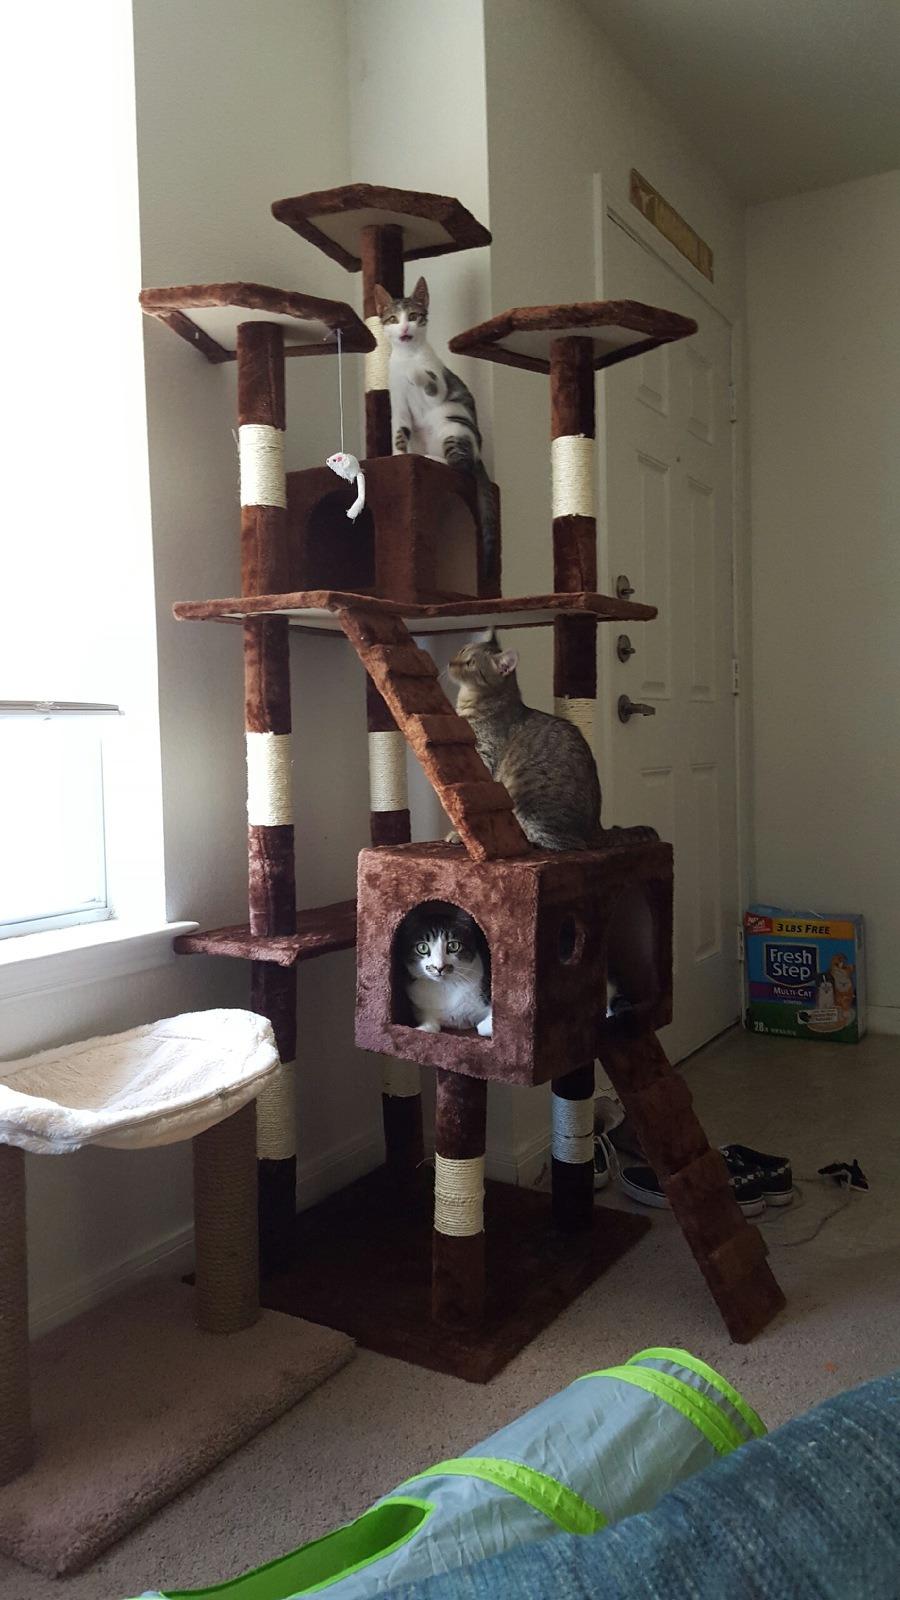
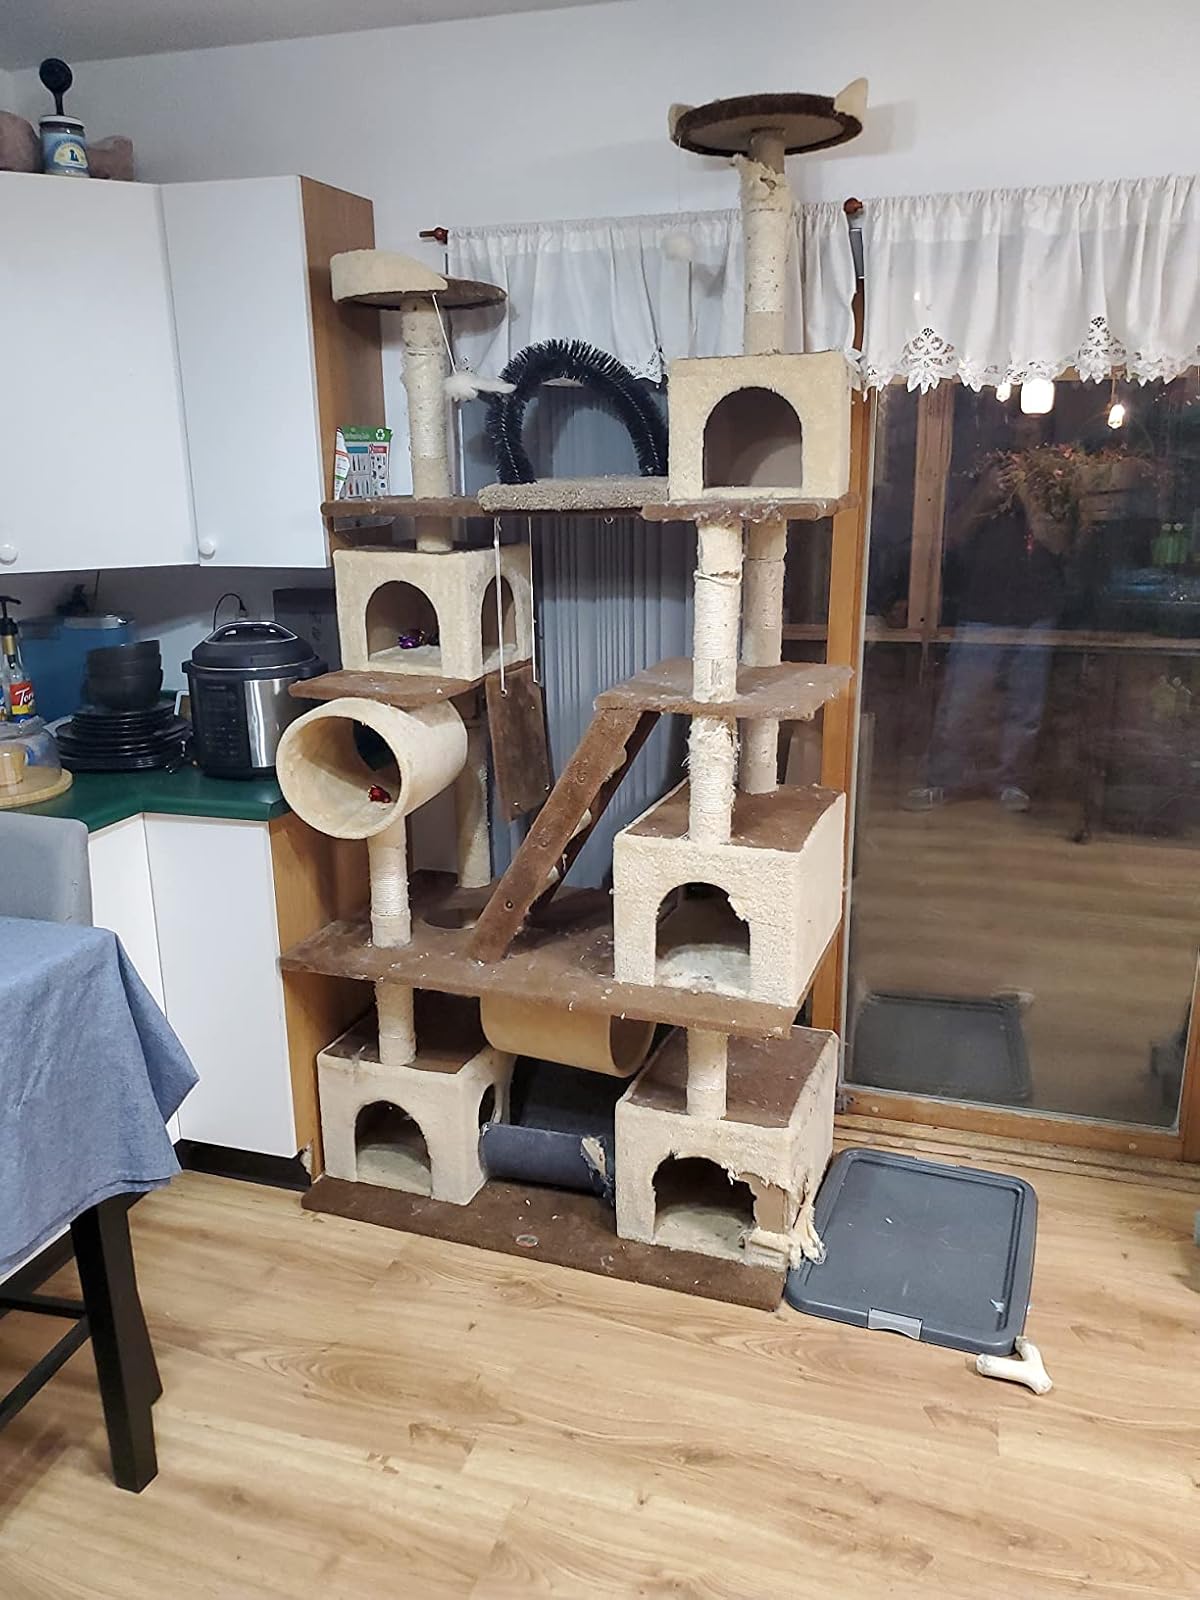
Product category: items_cat tree
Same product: no